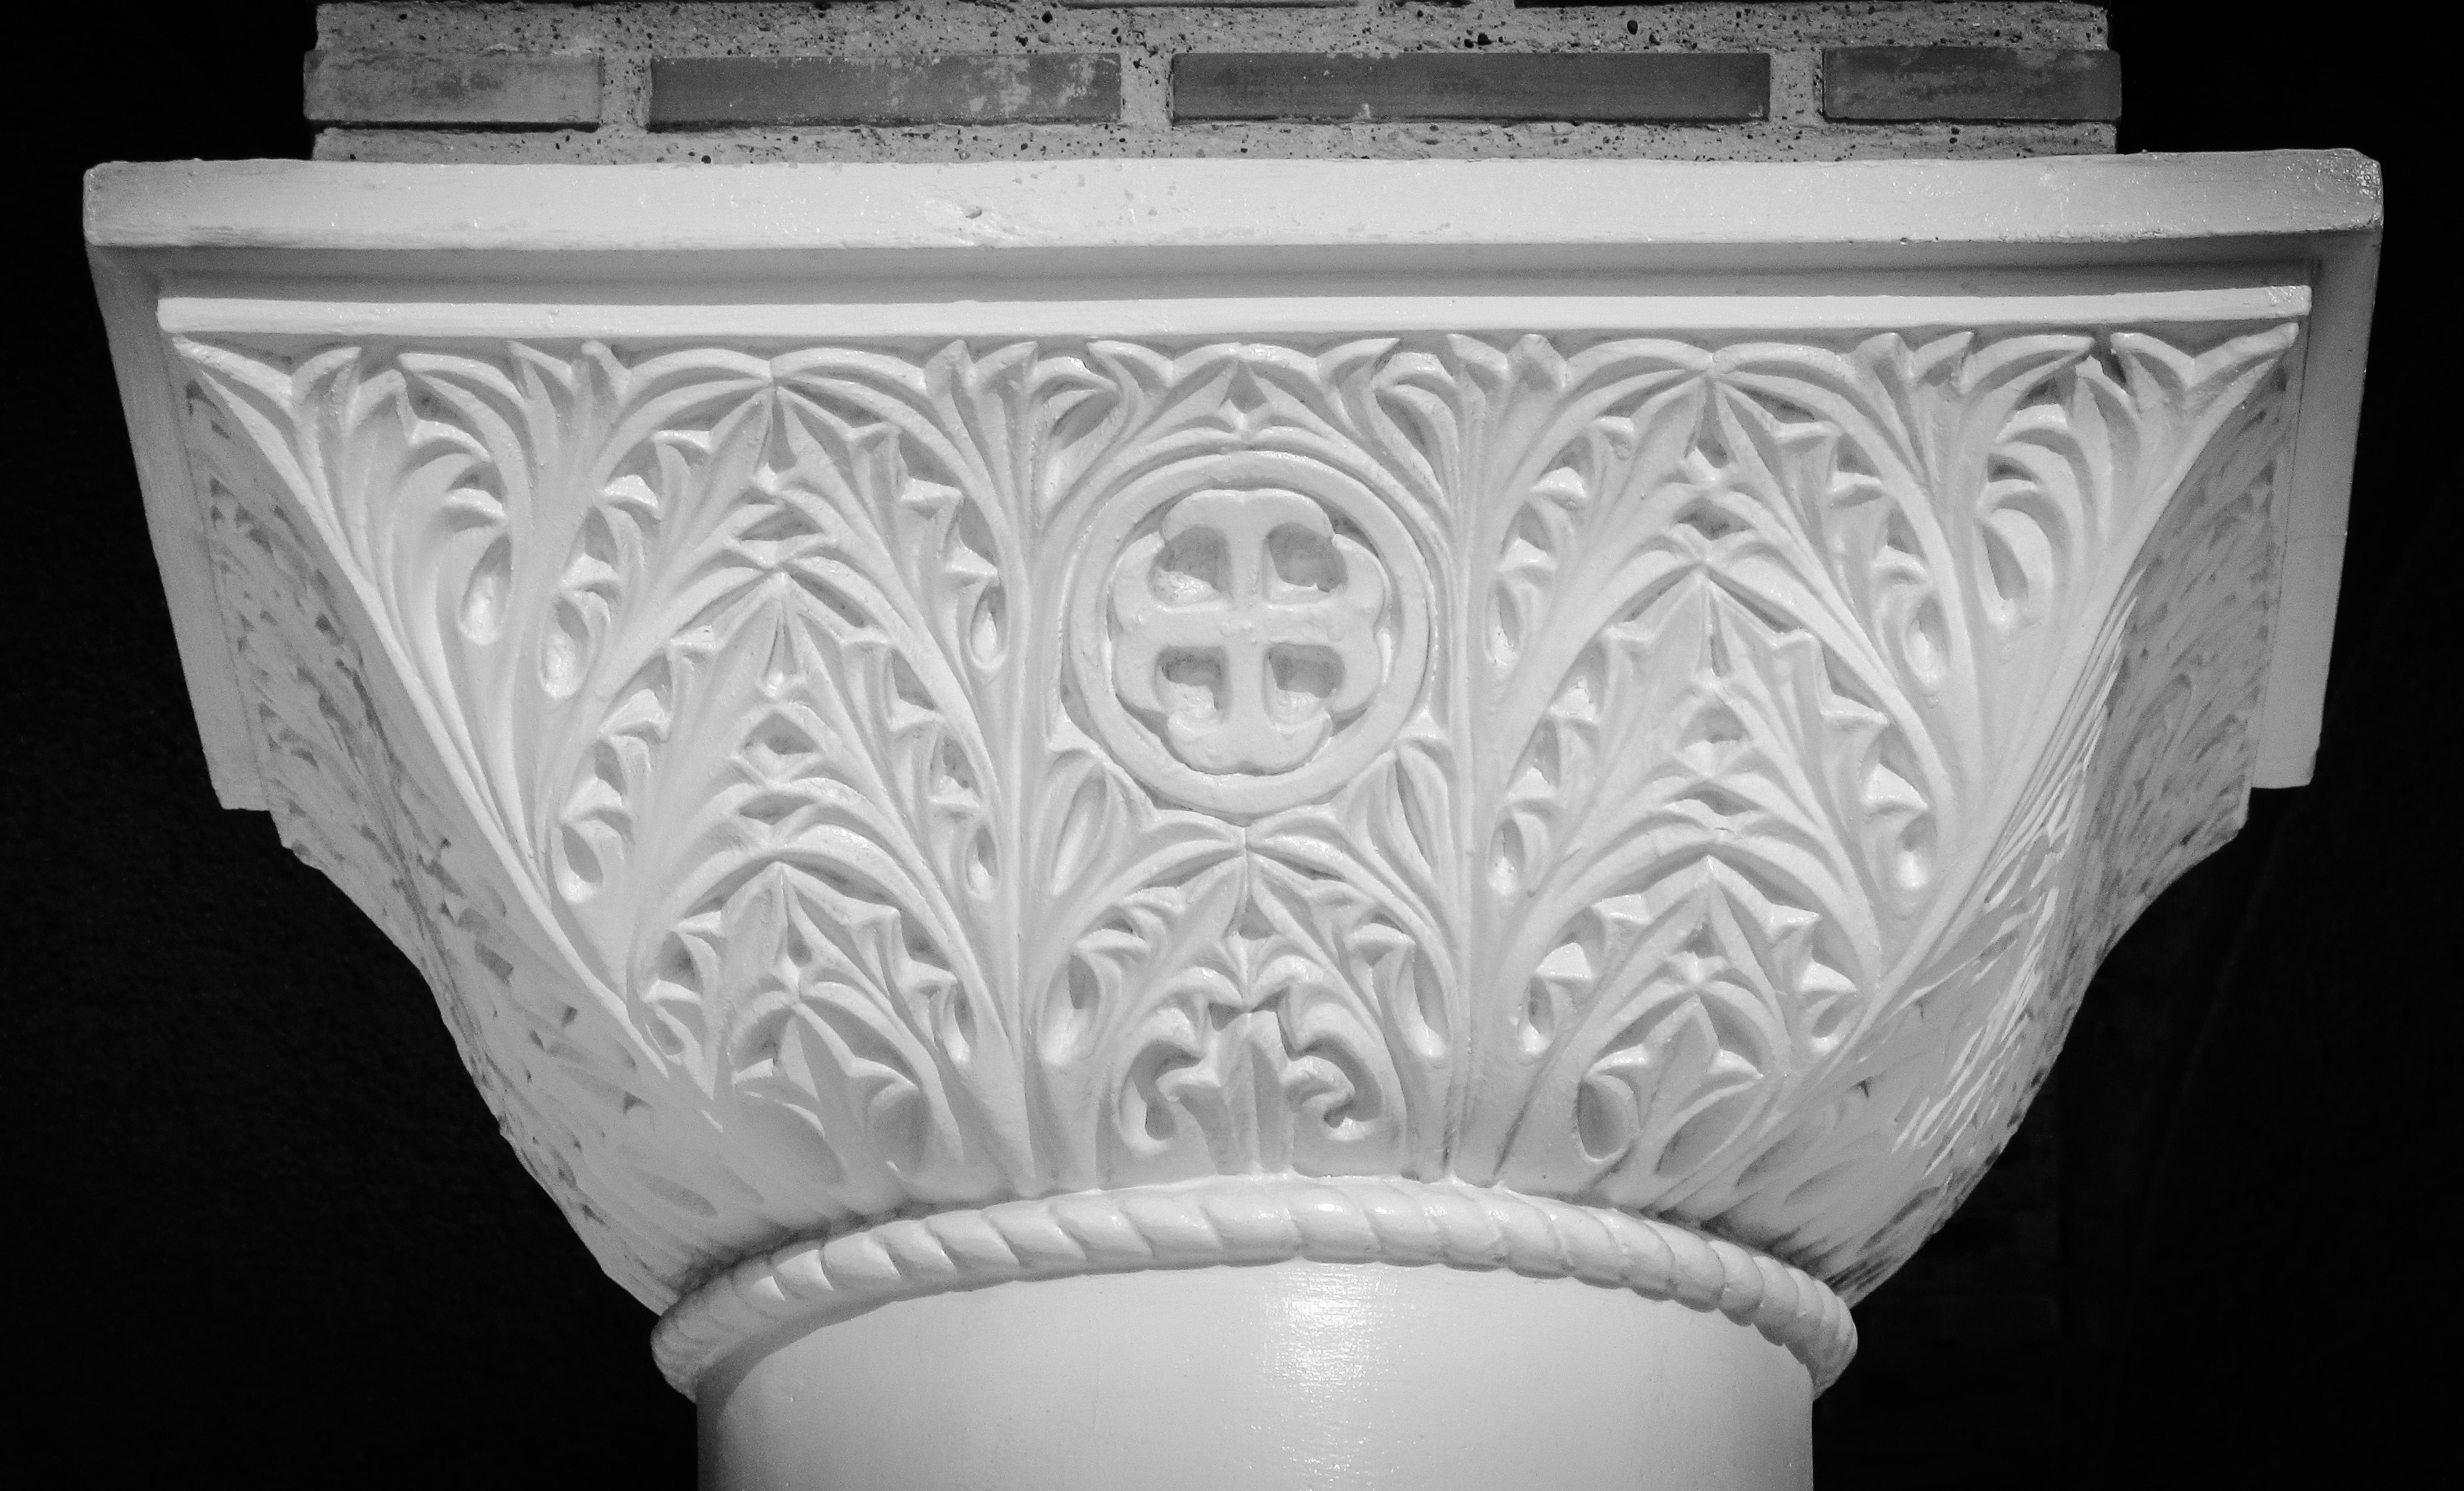
black and white, architecture, white, ceiling, column, church, lampshade, lighting, product, classical, light fixture, elegance, cyprus, pillar capitals, monochrome photography, plumbing fixture, lighting accessory